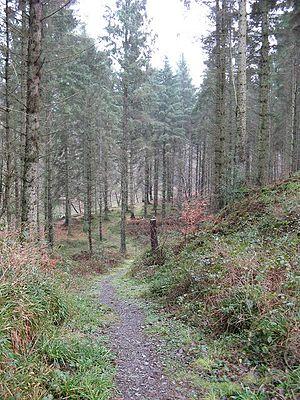
La forêt au Royaume-Uni occupe environ 12,9 % de la superficie du territoire. Le climat relativement doux et humide des îles britanniques est favorable à la pousse des arbres, cependant le Royaume-Uni est l'avant-dernier pays d'Europe pour le taux d'occupation par la forêt, juste devant la République d'Irlande.